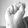
ASL letter: S